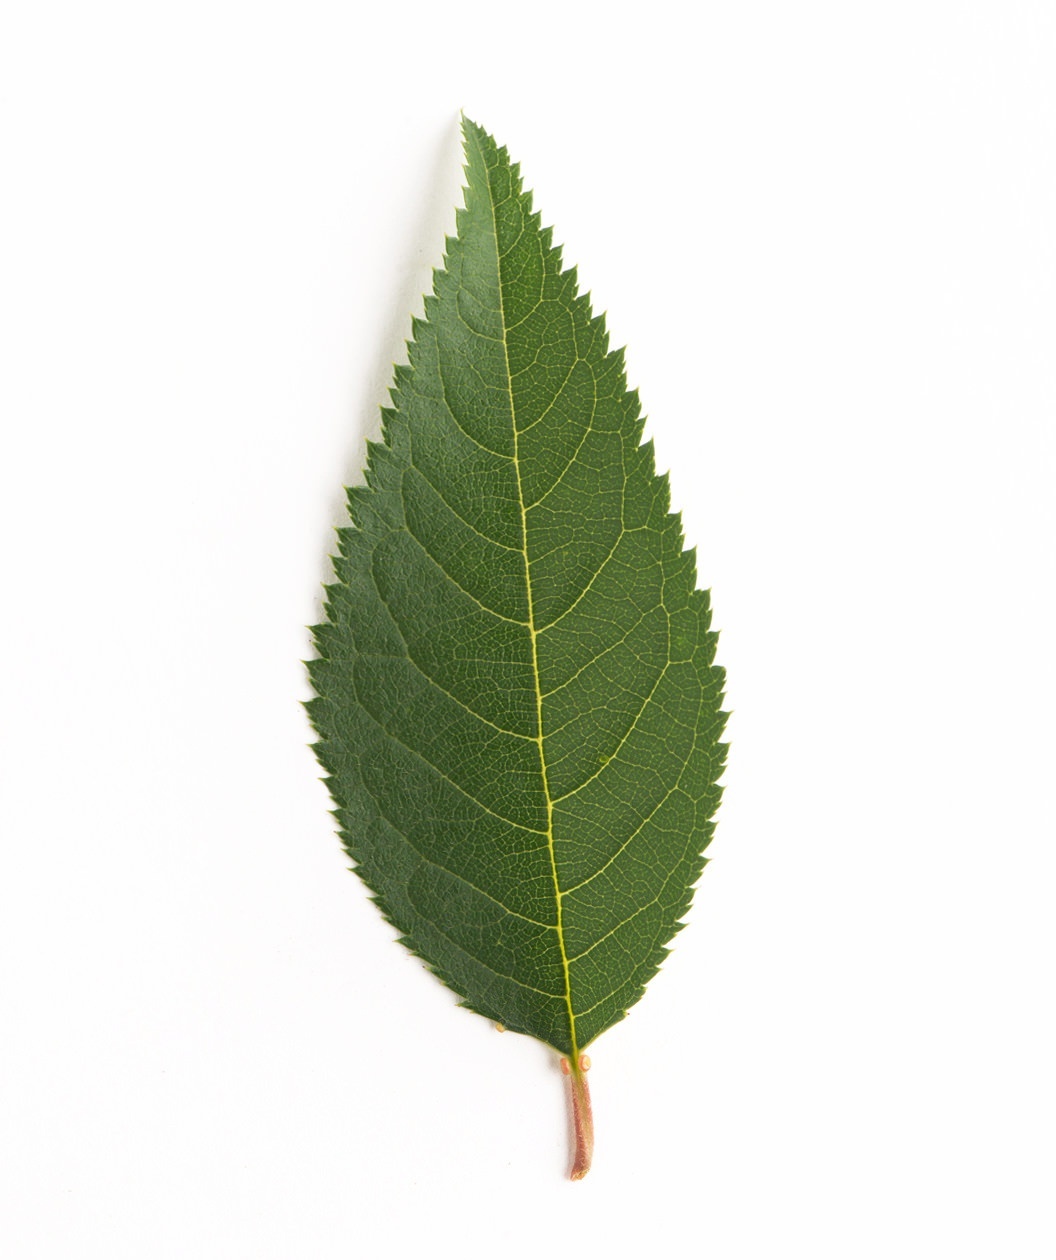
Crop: cherry
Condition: healthy